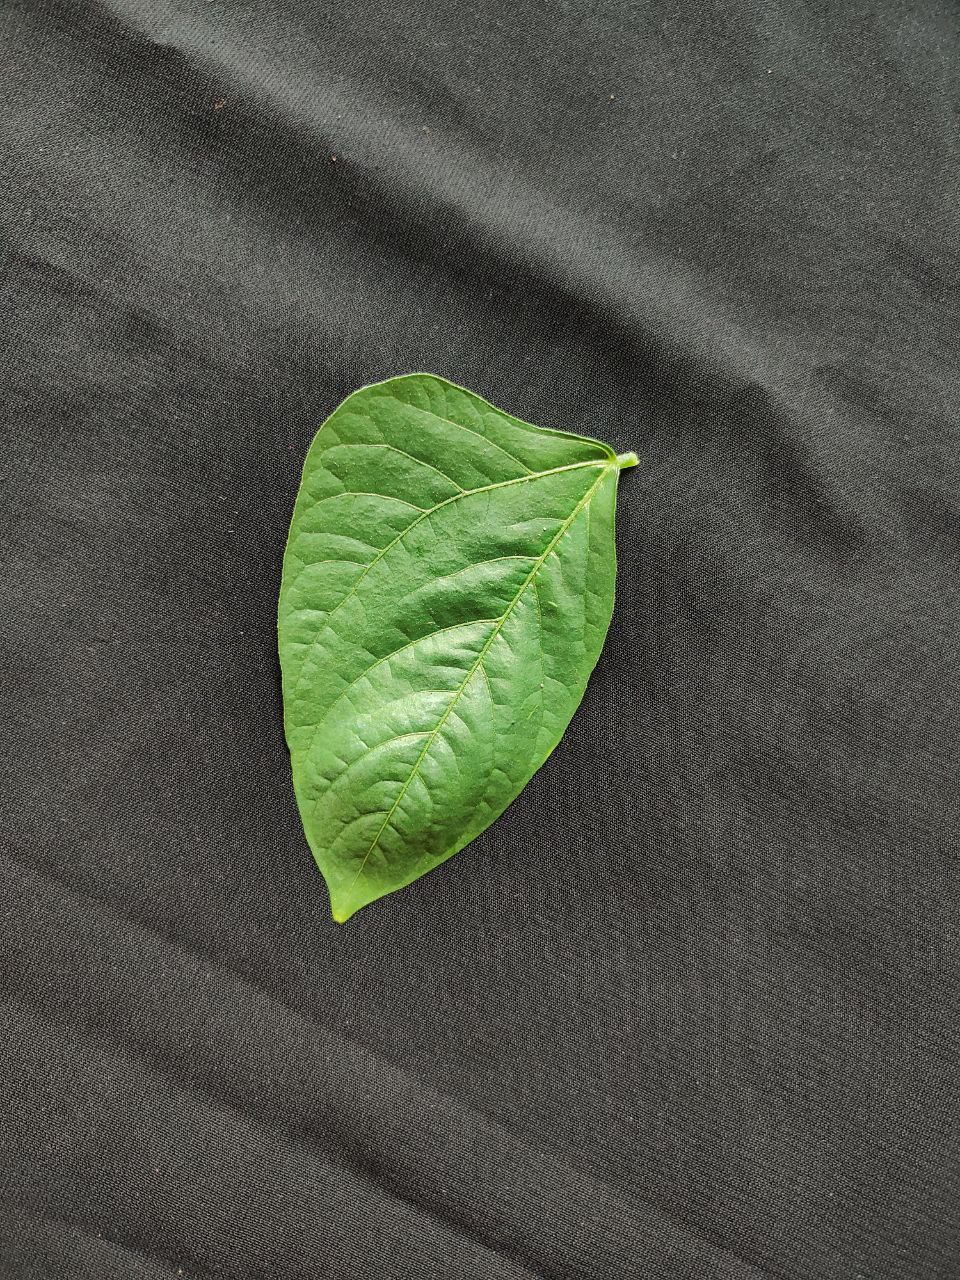
Crop: cowpea
Leaf condition: Fresh Leaf